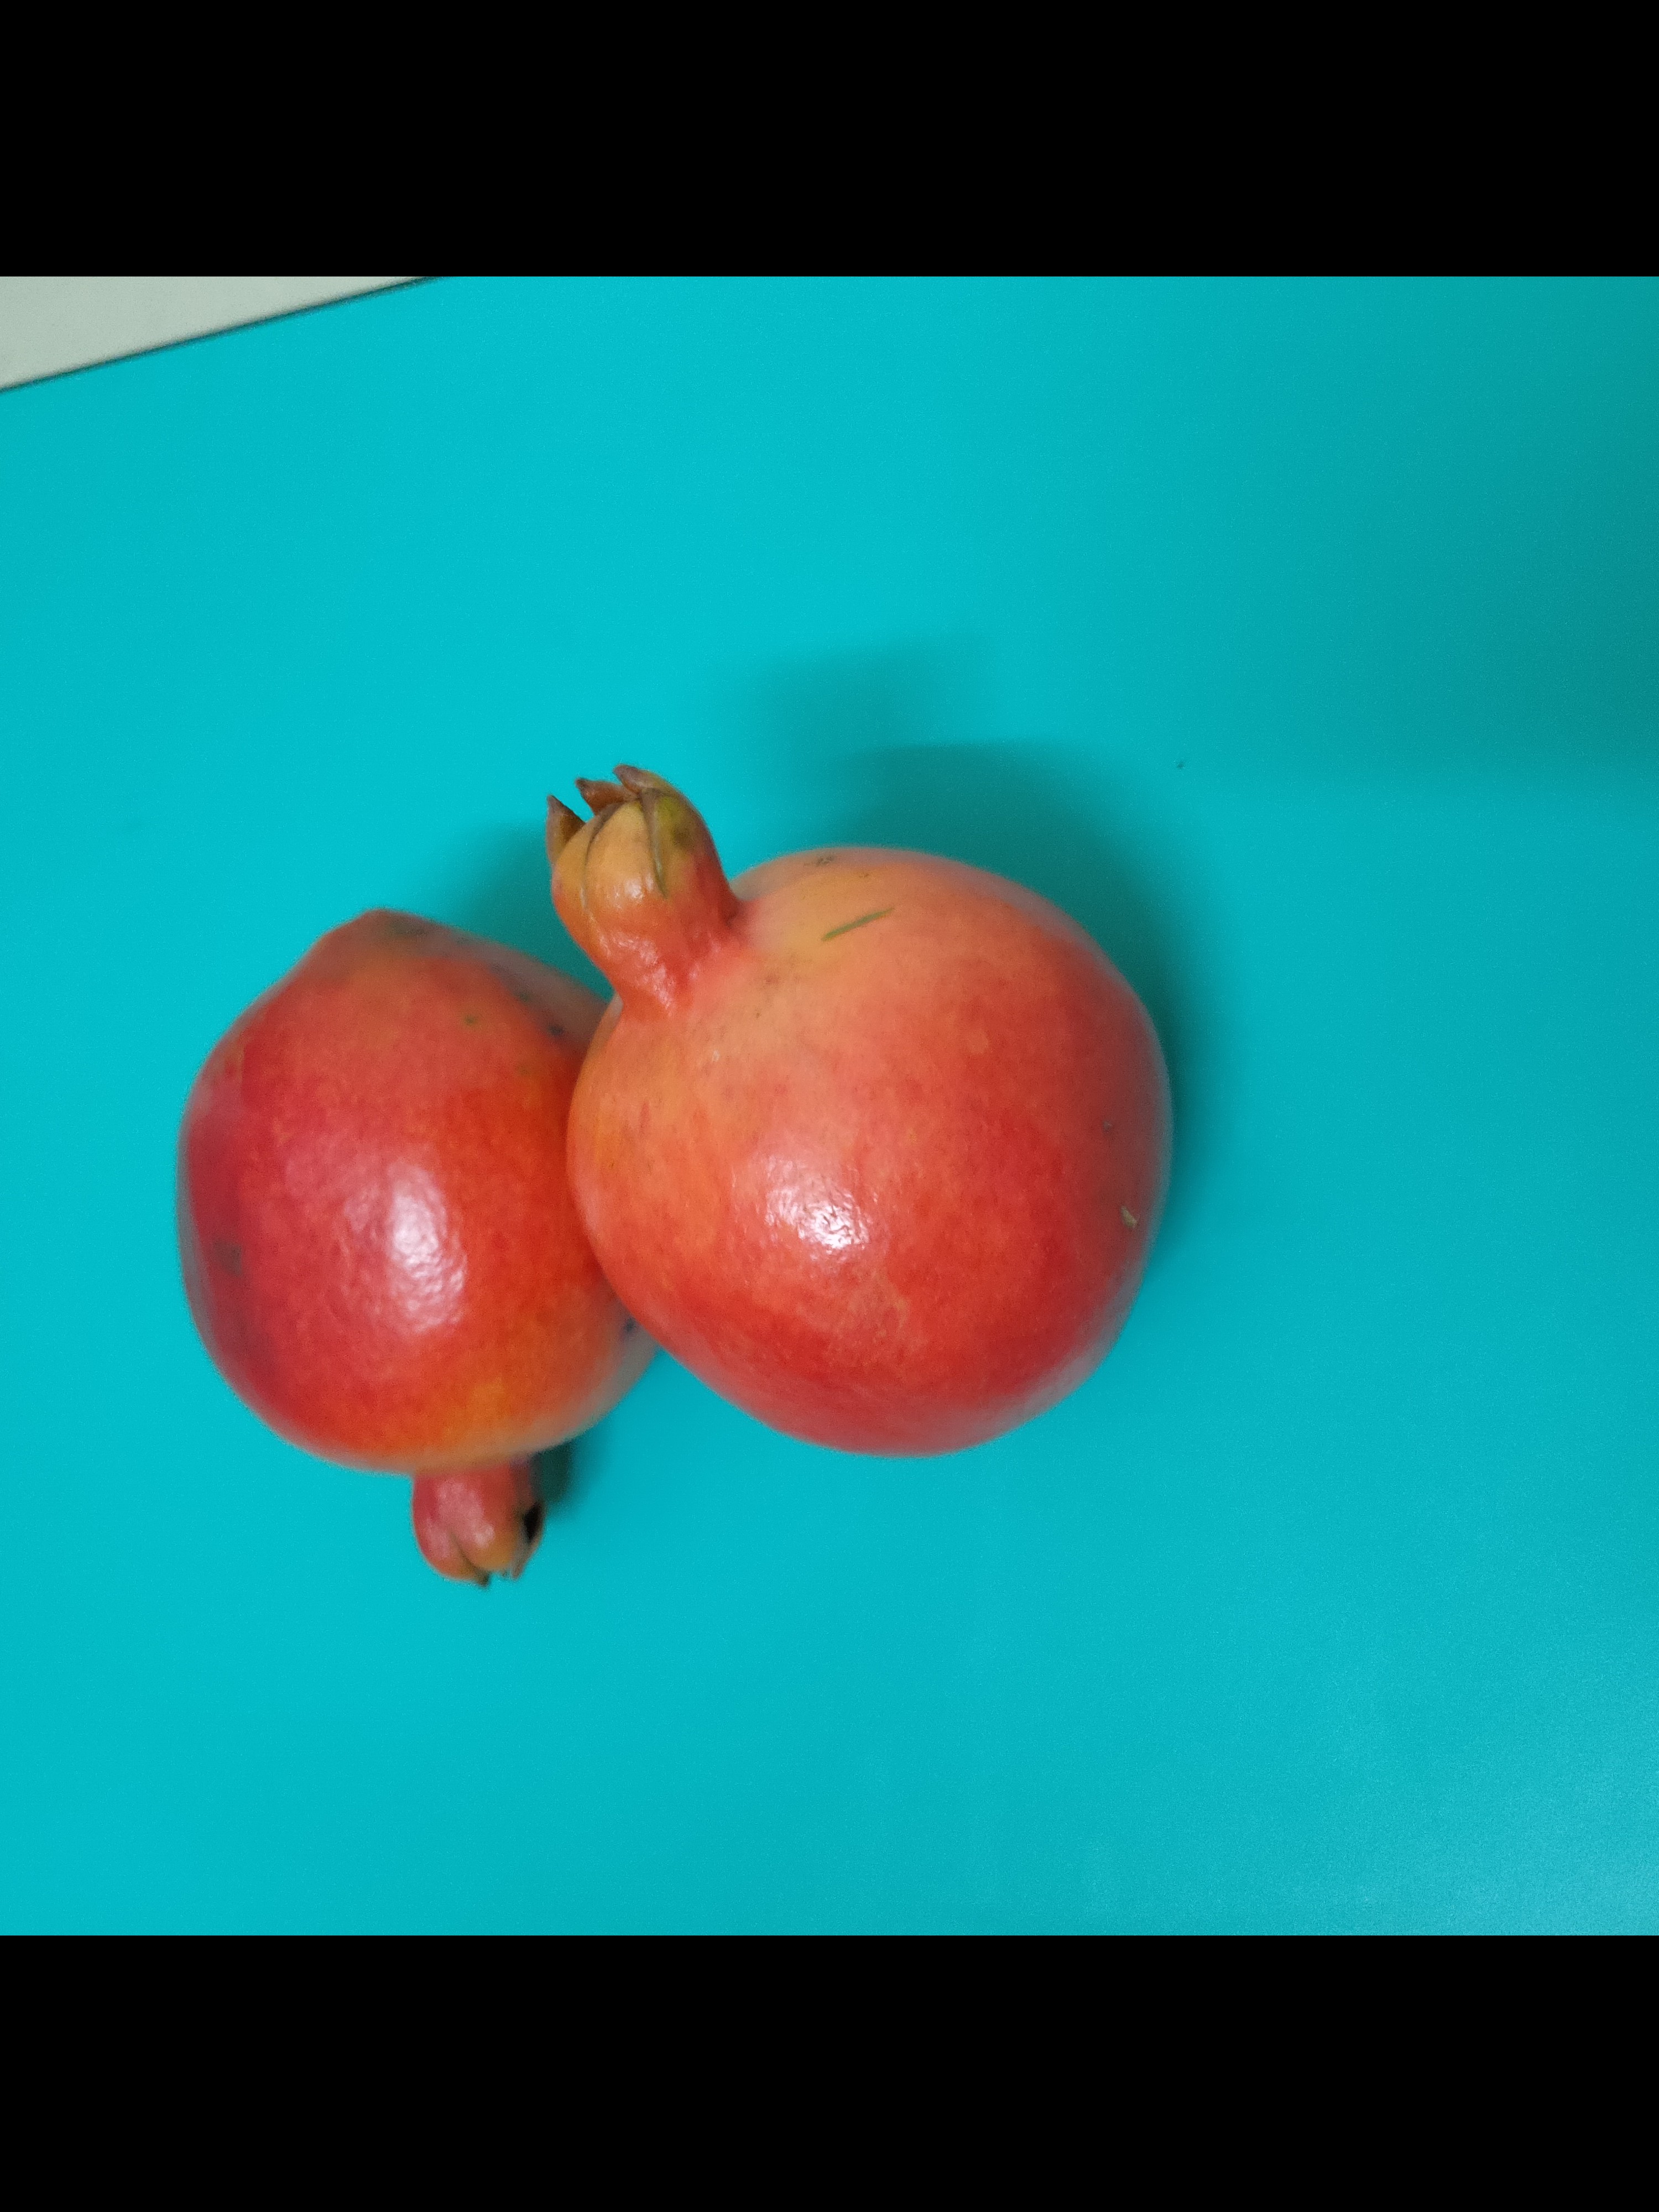
Fruit: Pomegranate
Quality: Good